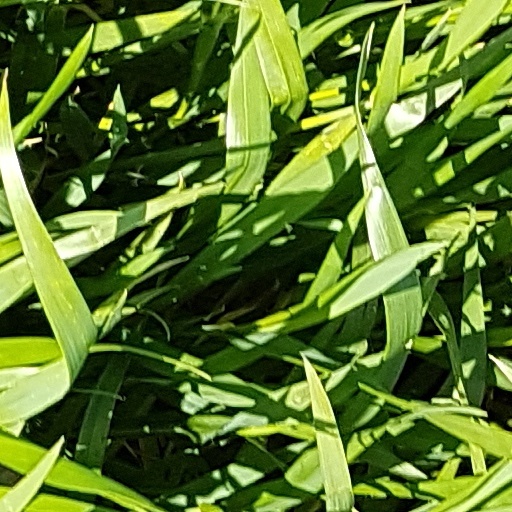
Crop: wheat